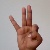
The image shows a hand gesture representing the letter 'F' in Indian Sign Language.